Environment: real
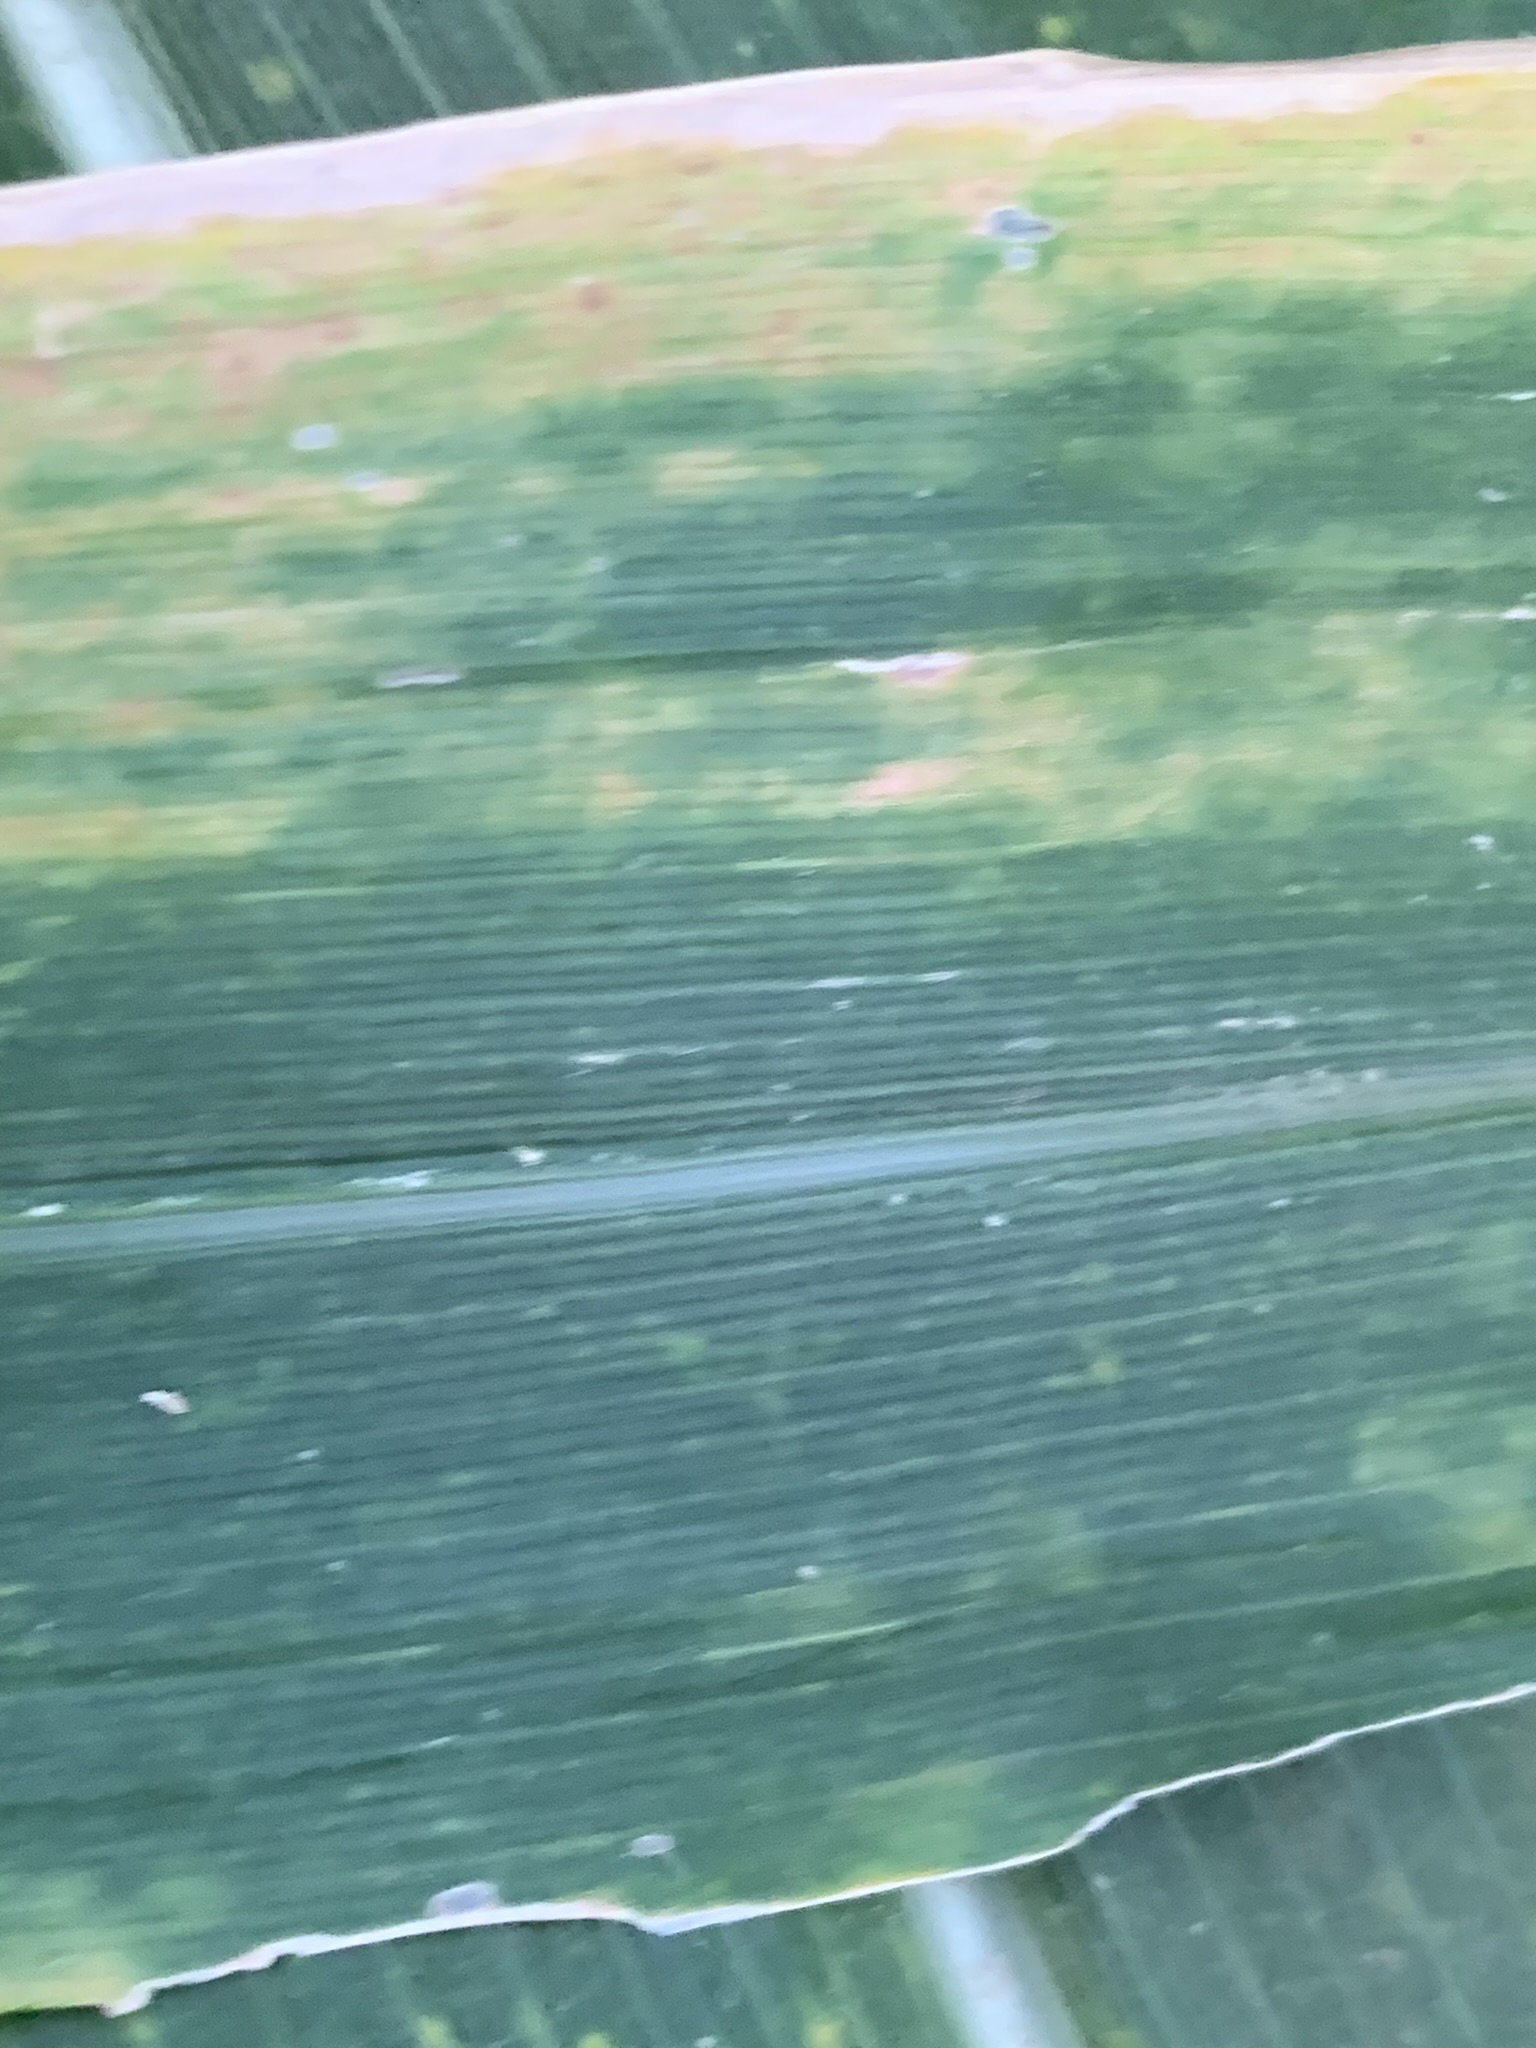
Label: lethal_necrosis